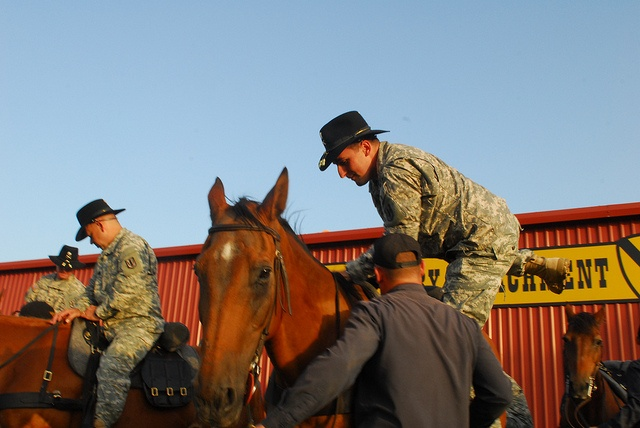
People in hats and military uniforms are riding on horses.
A soldier mounts a horse with blue sky in the background.
Men in army camouflage mount horses outside a building
Men in camouflage clothes and cavalry hats on horses.
A man in camouflage and a black hat mounting a horse.